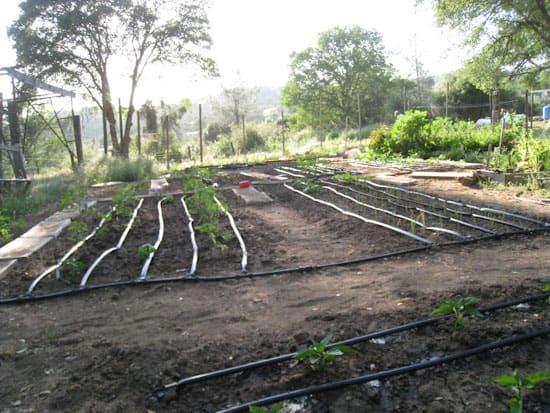
Shamba au bustani ndogo likiwa na mfumo wa umwagiliaji wa matone uliowekwa. Hii ni ishara nzuri ya kilimo cha kisasa au uhifadhi wa maji hasa katika maeneo kama Kitengela, Kajiado ambako maji yanaweza kuwa hayapatikani kwa urahisi.